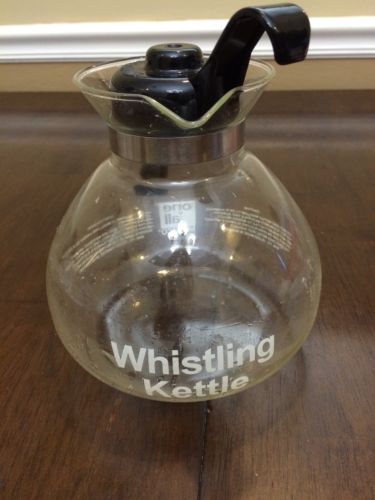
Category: kettle